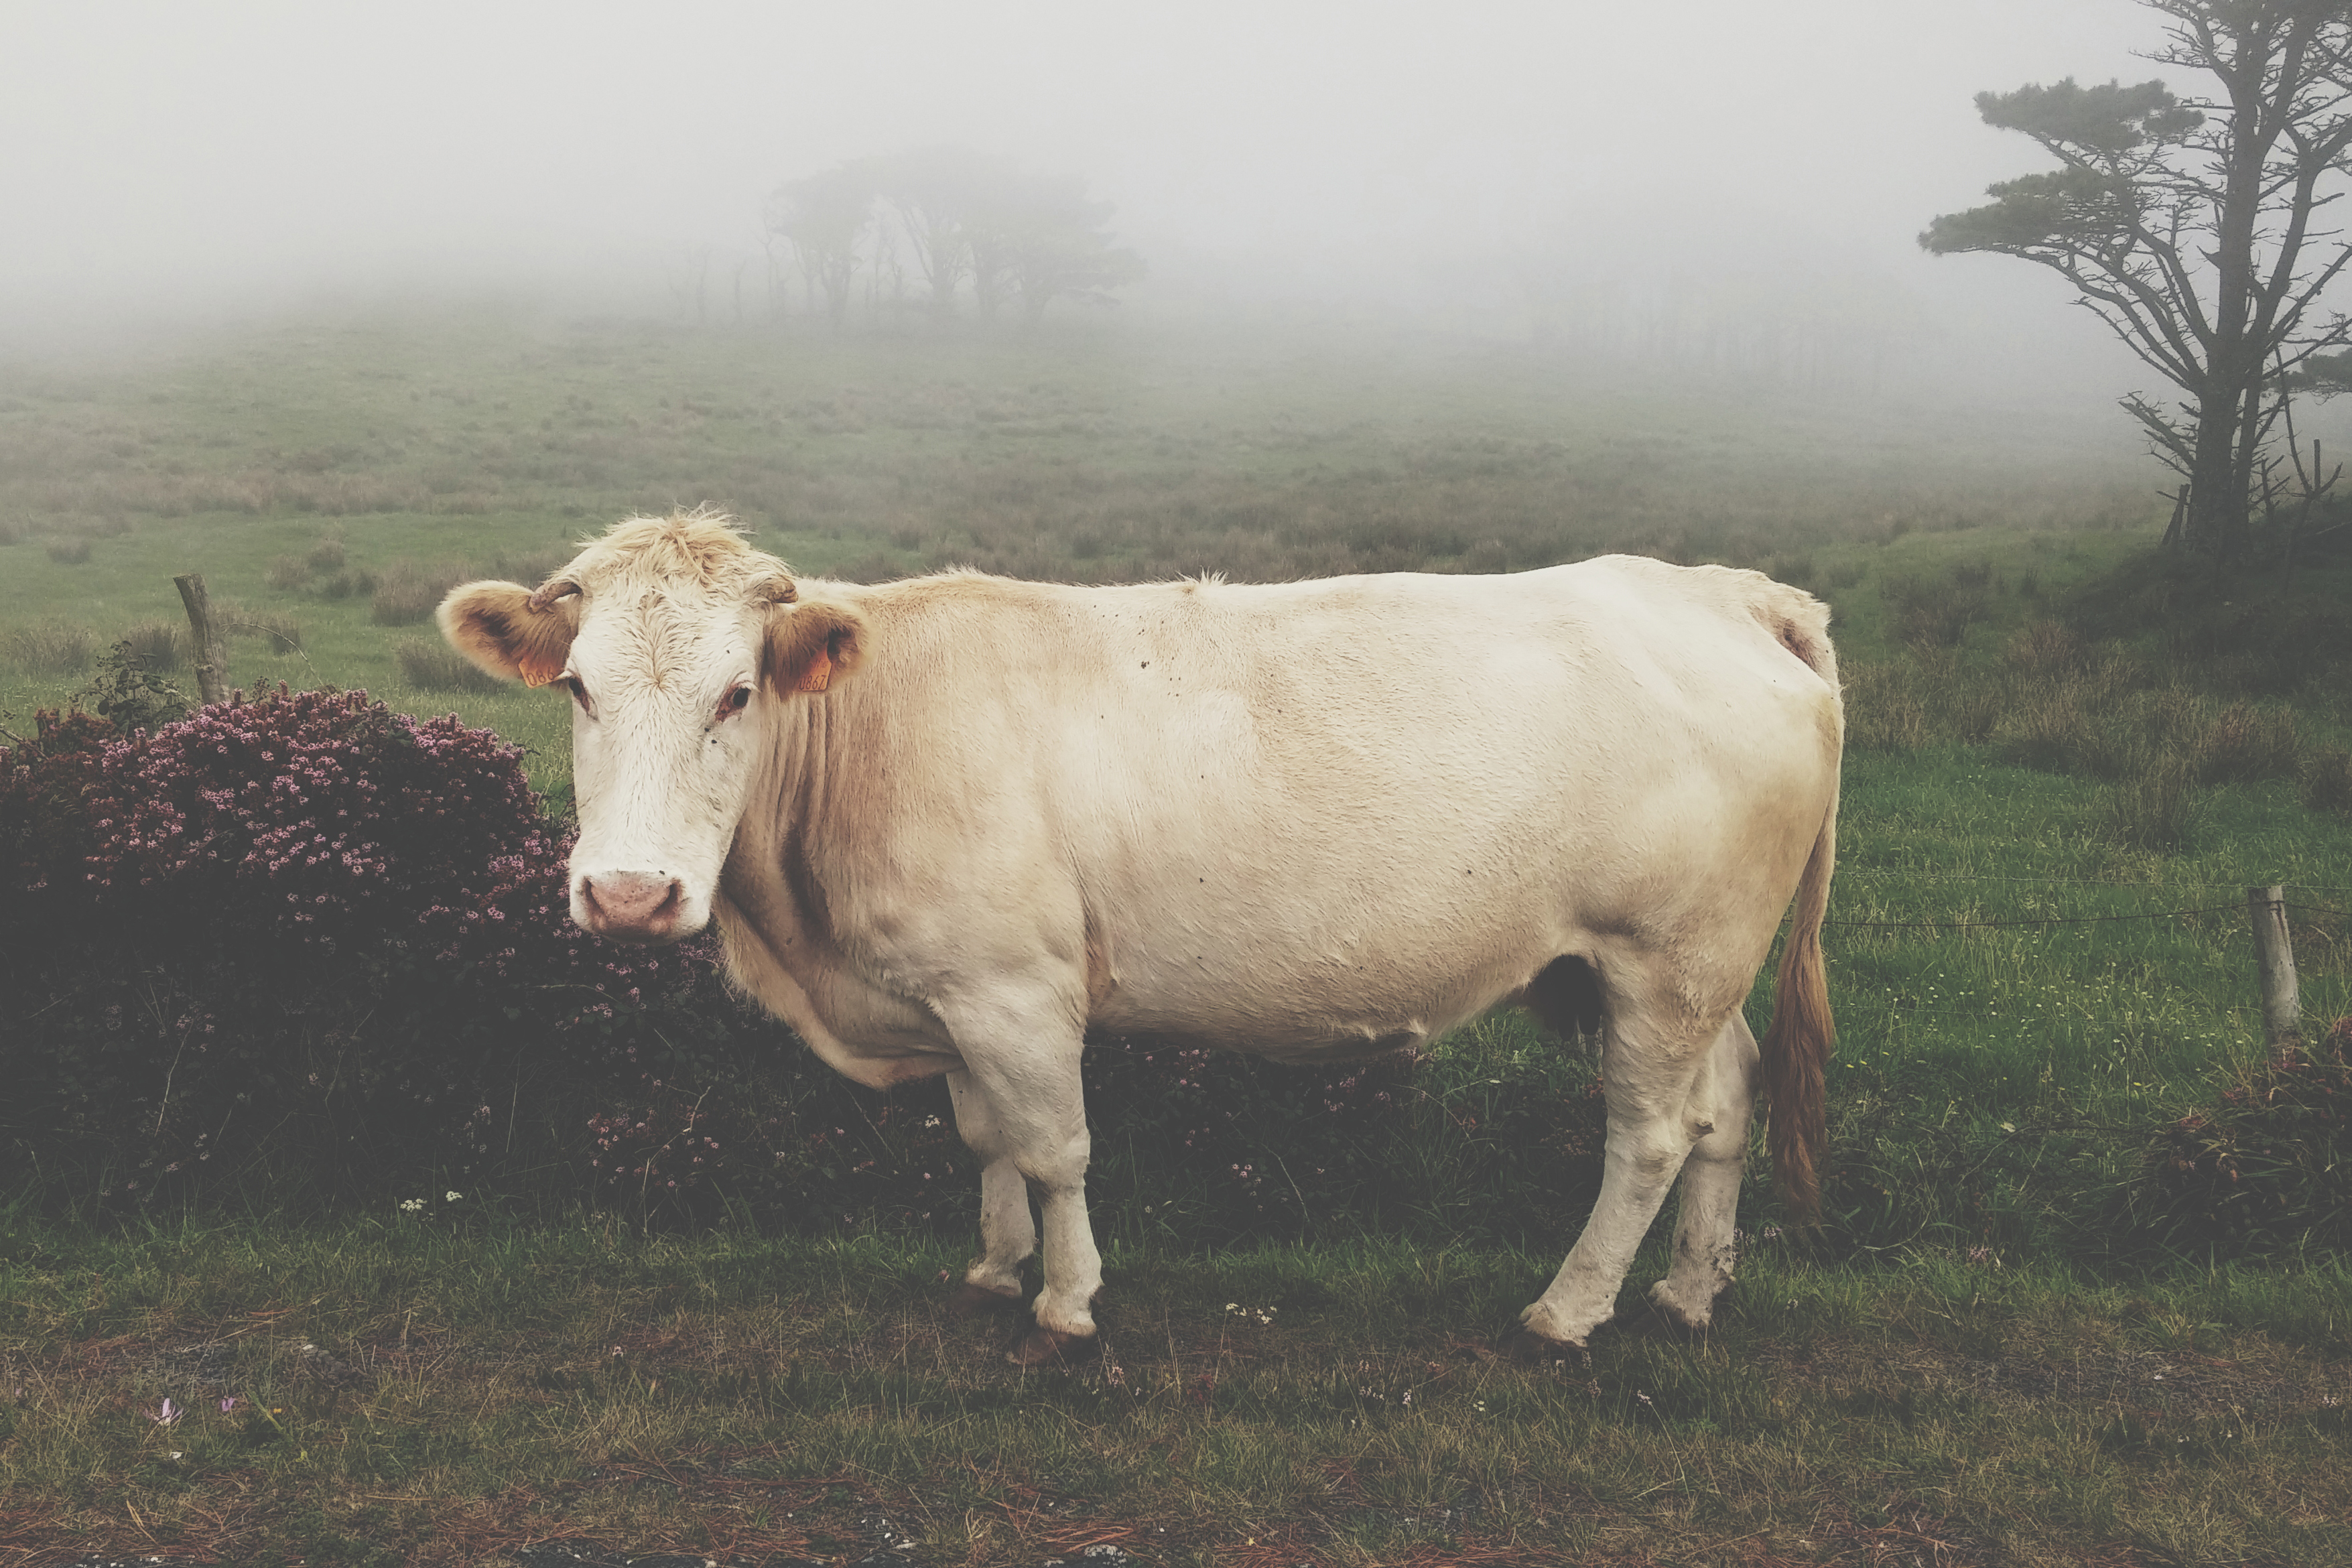
grass, field, farm, meadow, animal, cow, herd, pasture, grazing, mammal, beef, fauna, bull, grassland, vertebrate, habitat, ox, rural area, dairy cow, cattle like mammal, cow goat family, texas longhorn